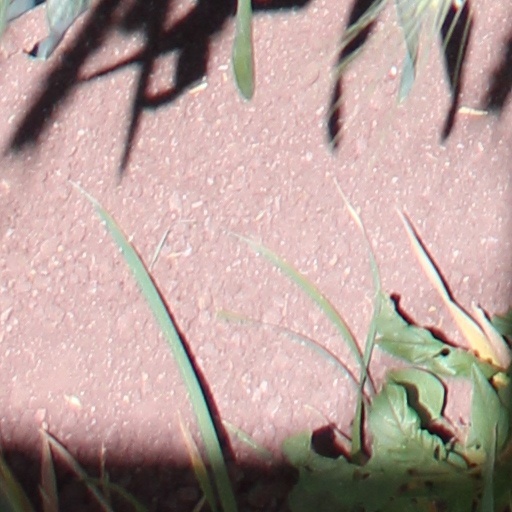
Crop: wheat